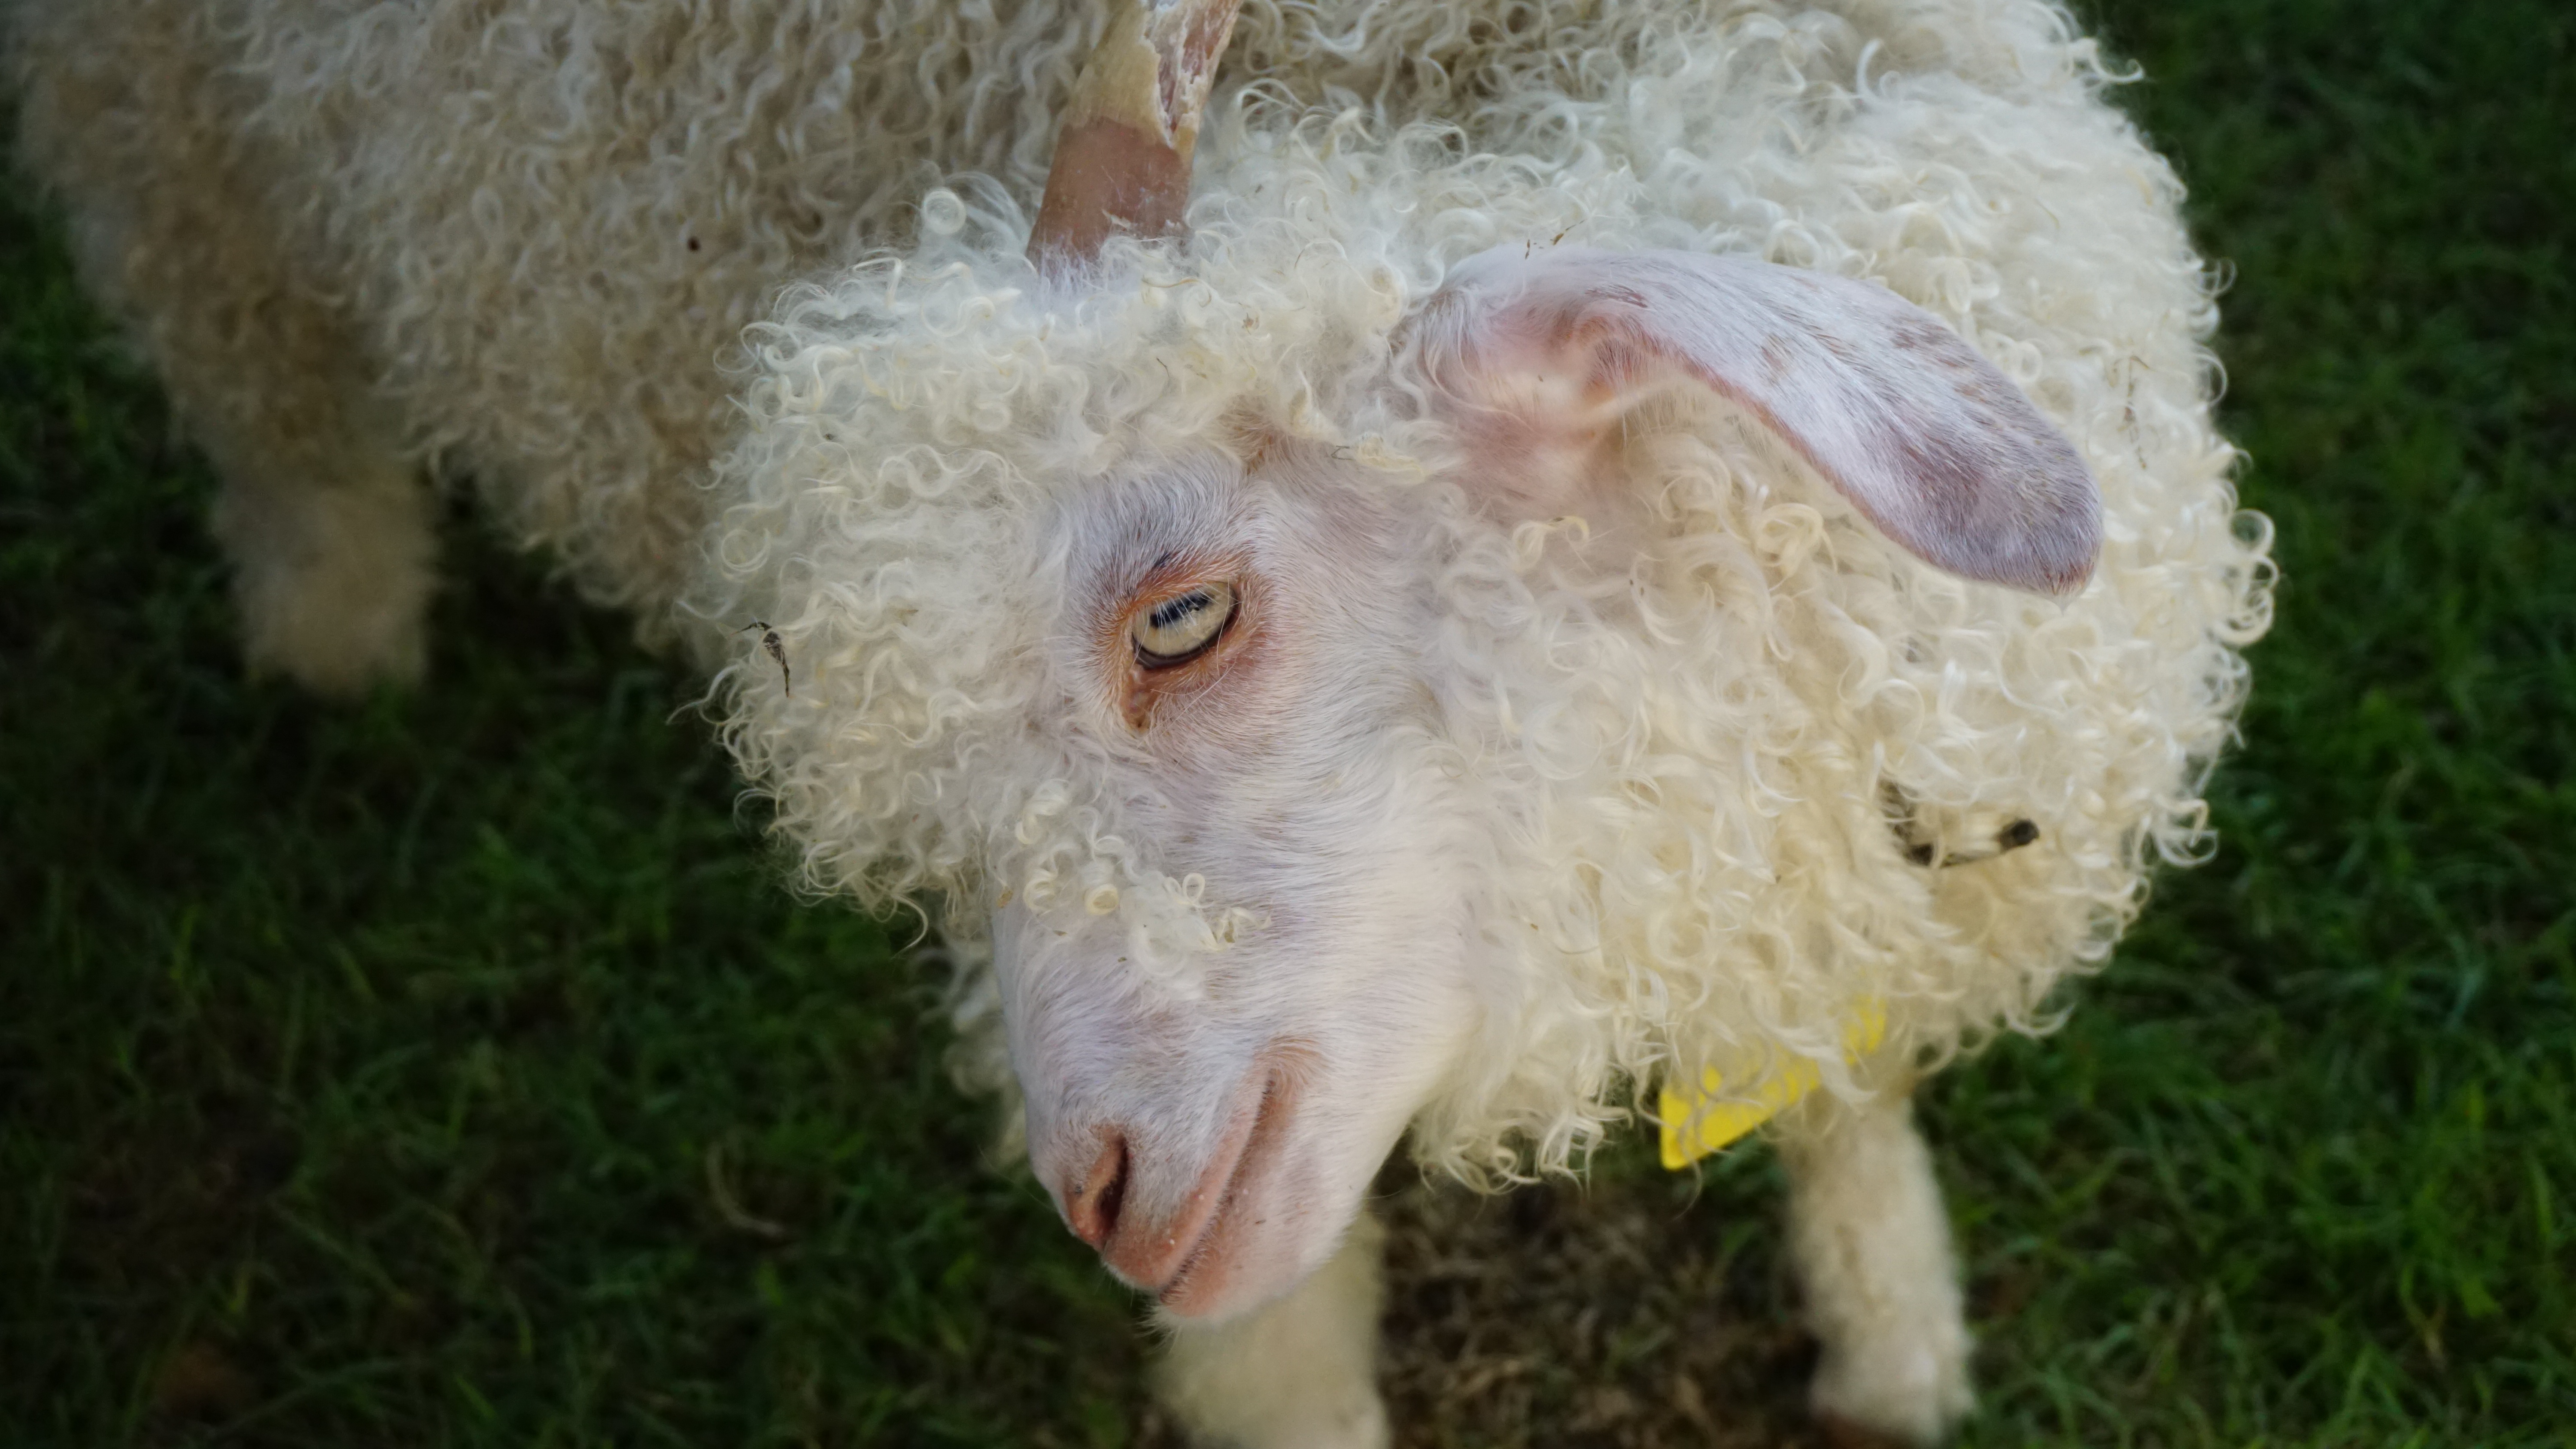
nature, forest, adventure, animal, travel, wildlife, wild, goat, jungle, sheep, africa, park, mammal, alpaca, goats, vertebrate, sheeps, safari, cow goat family, lagotto romagnolo, goat antelope